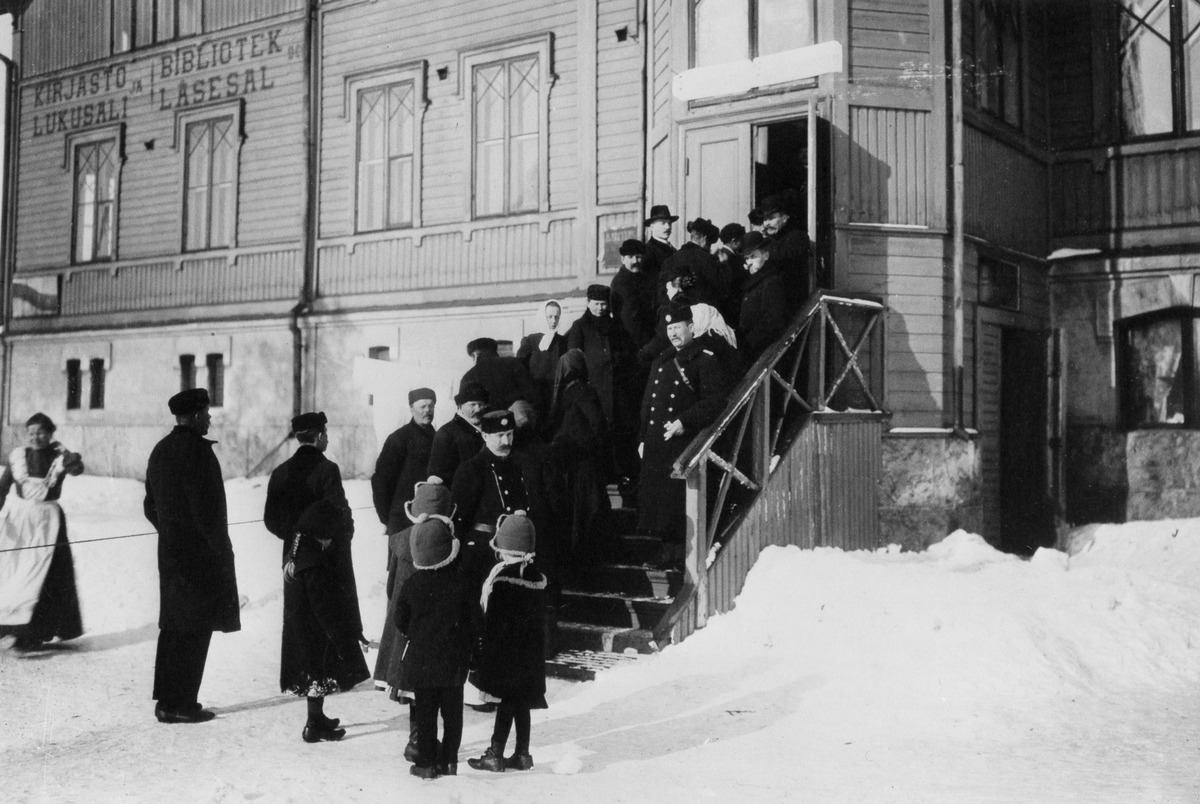
Valtiopäivävaalit maaliskuussa 1907: Vaalitoimipaikka n:o 19, Itäinen Viertotie
21 (= Hämeentie 24)
sisällön kuvaus: Valtiopäivävaalit maaliskuussa 1907: Vaalitoimipaikka n:o 19, Itäinen Viertotie

21 (= Hämeentie 24). mustavalkoinen
Ajankohta: kuvausaika 1907
Paikka: Suomi, Uusimaa, Helsinki, Torkkelinmäki Helsinki, Itäinen Viertotie 21 = Hämeentie 24 ?
Aiheet: vaalit eduskuntavaalit, äänestäminen, äänestykset, talvi, lapset, päähineet